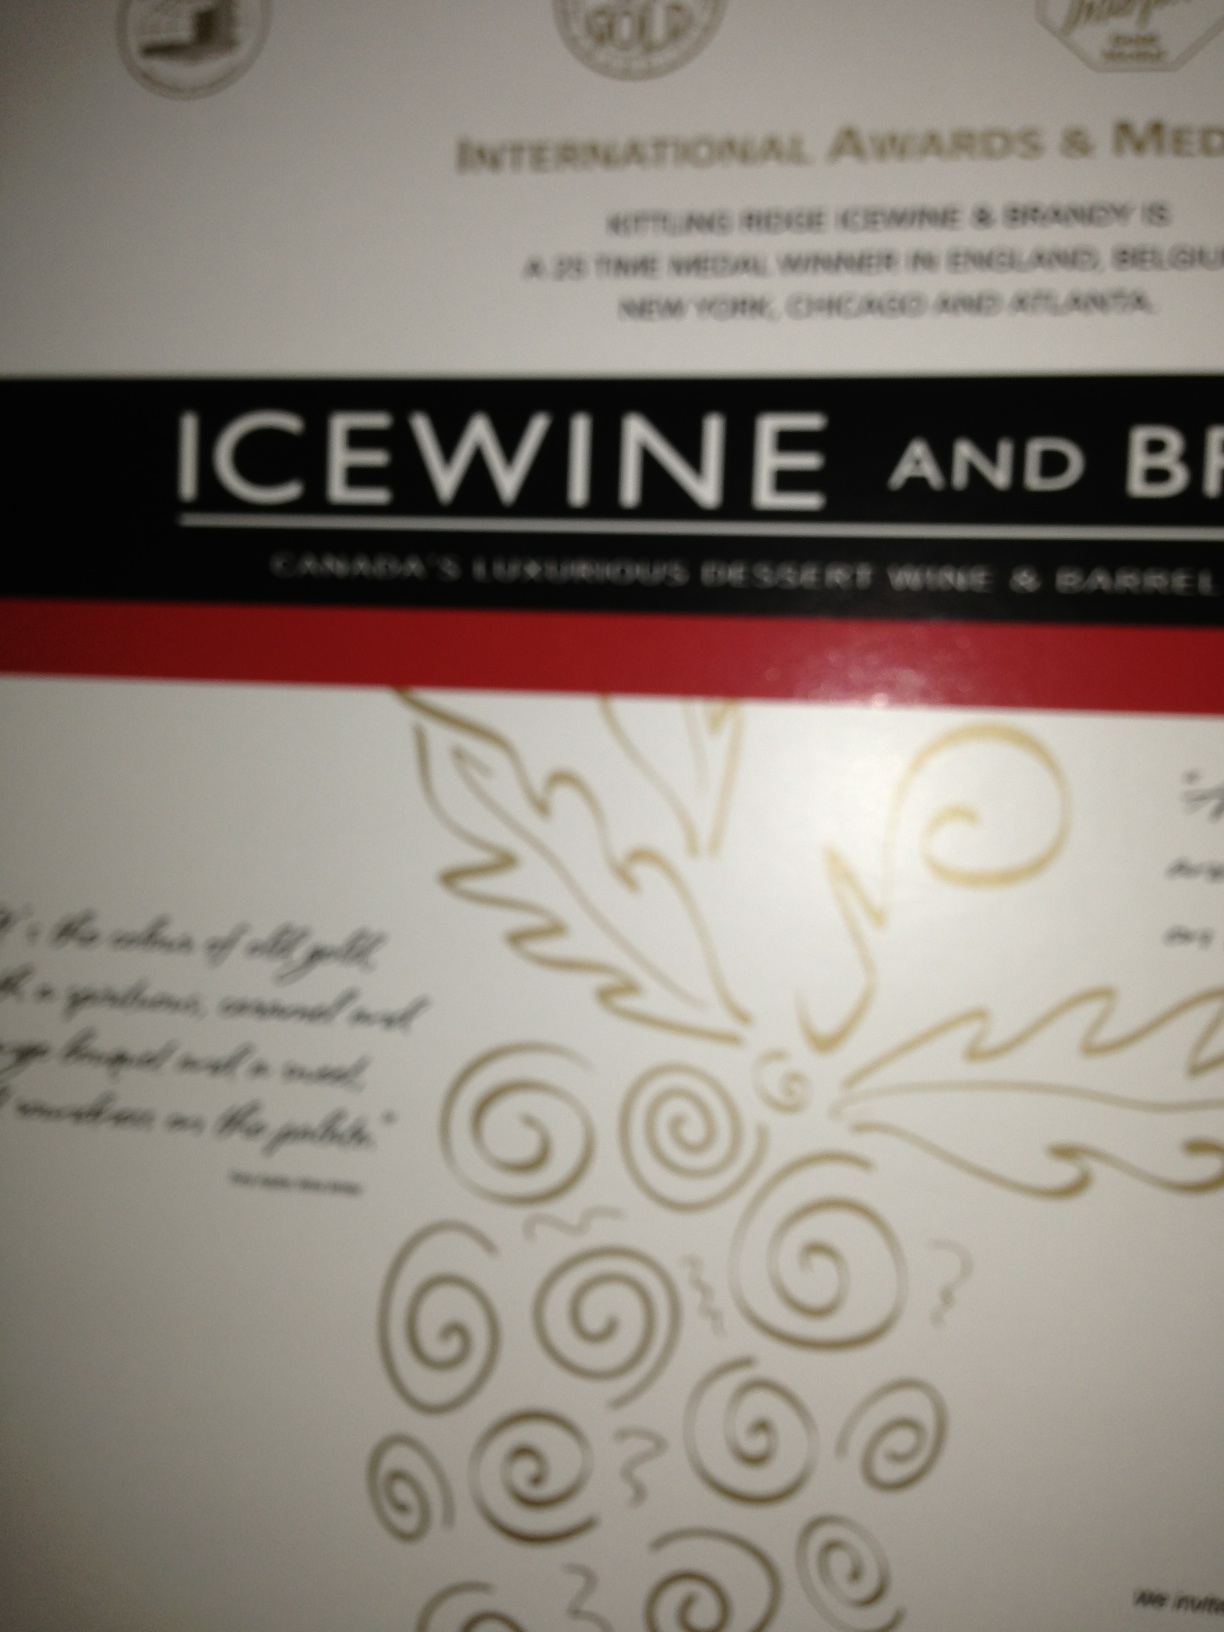Question: What does this box say on it?
Answer: icewine